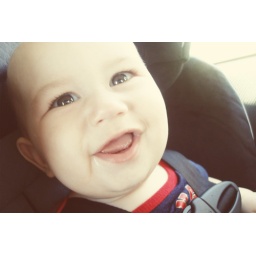
E's in his new car seat for big boys. it's still rear-facing, don't panic!